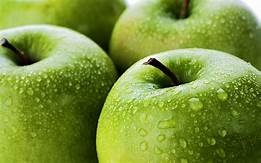
Label: apple